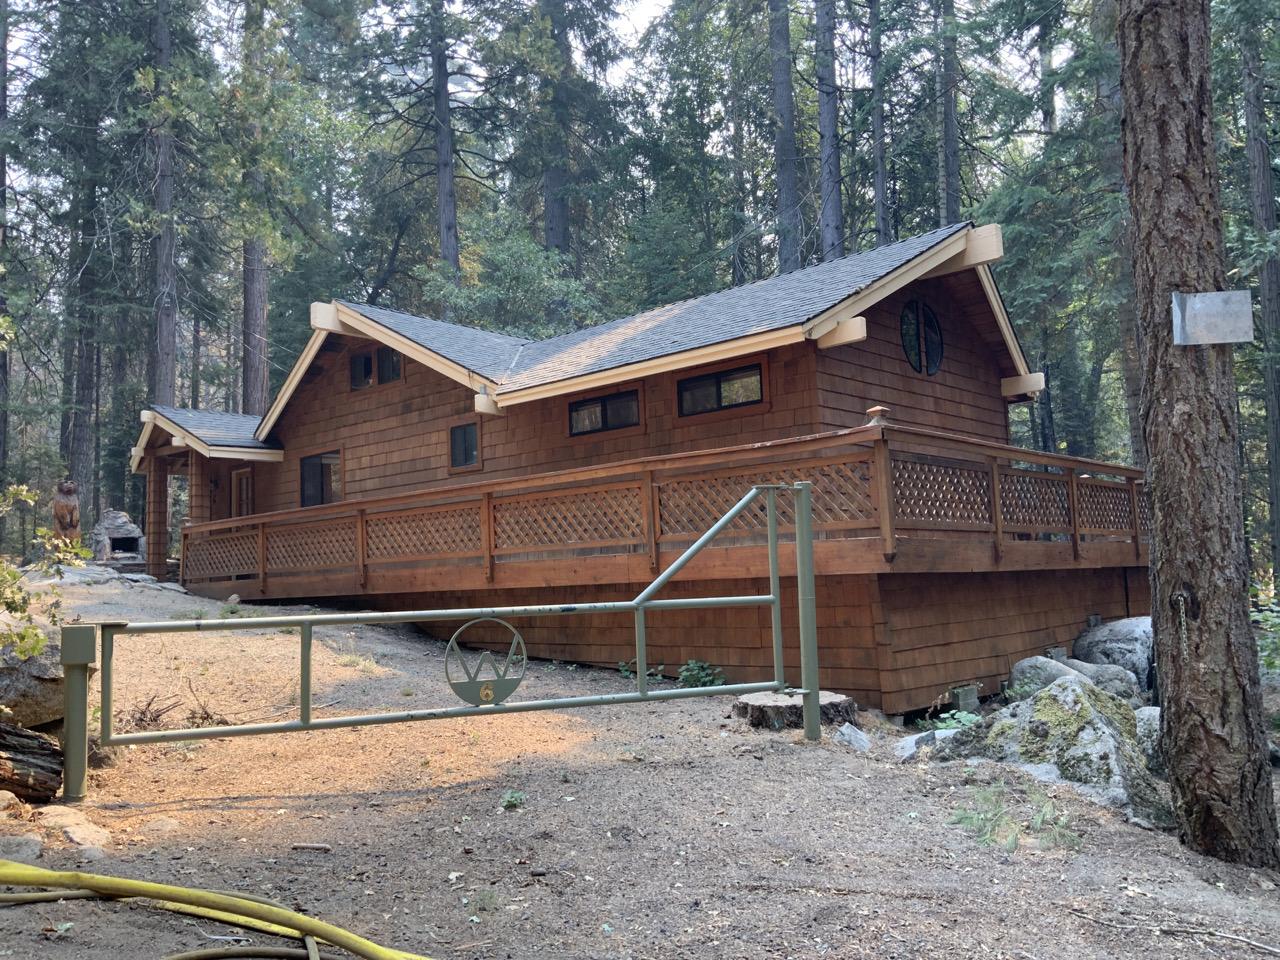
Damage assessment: no_damage